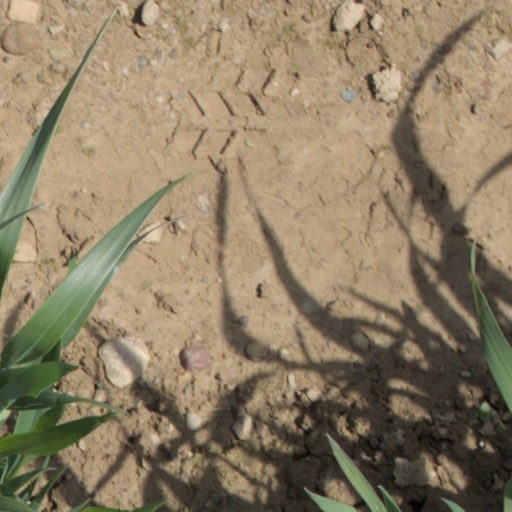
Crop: wheat